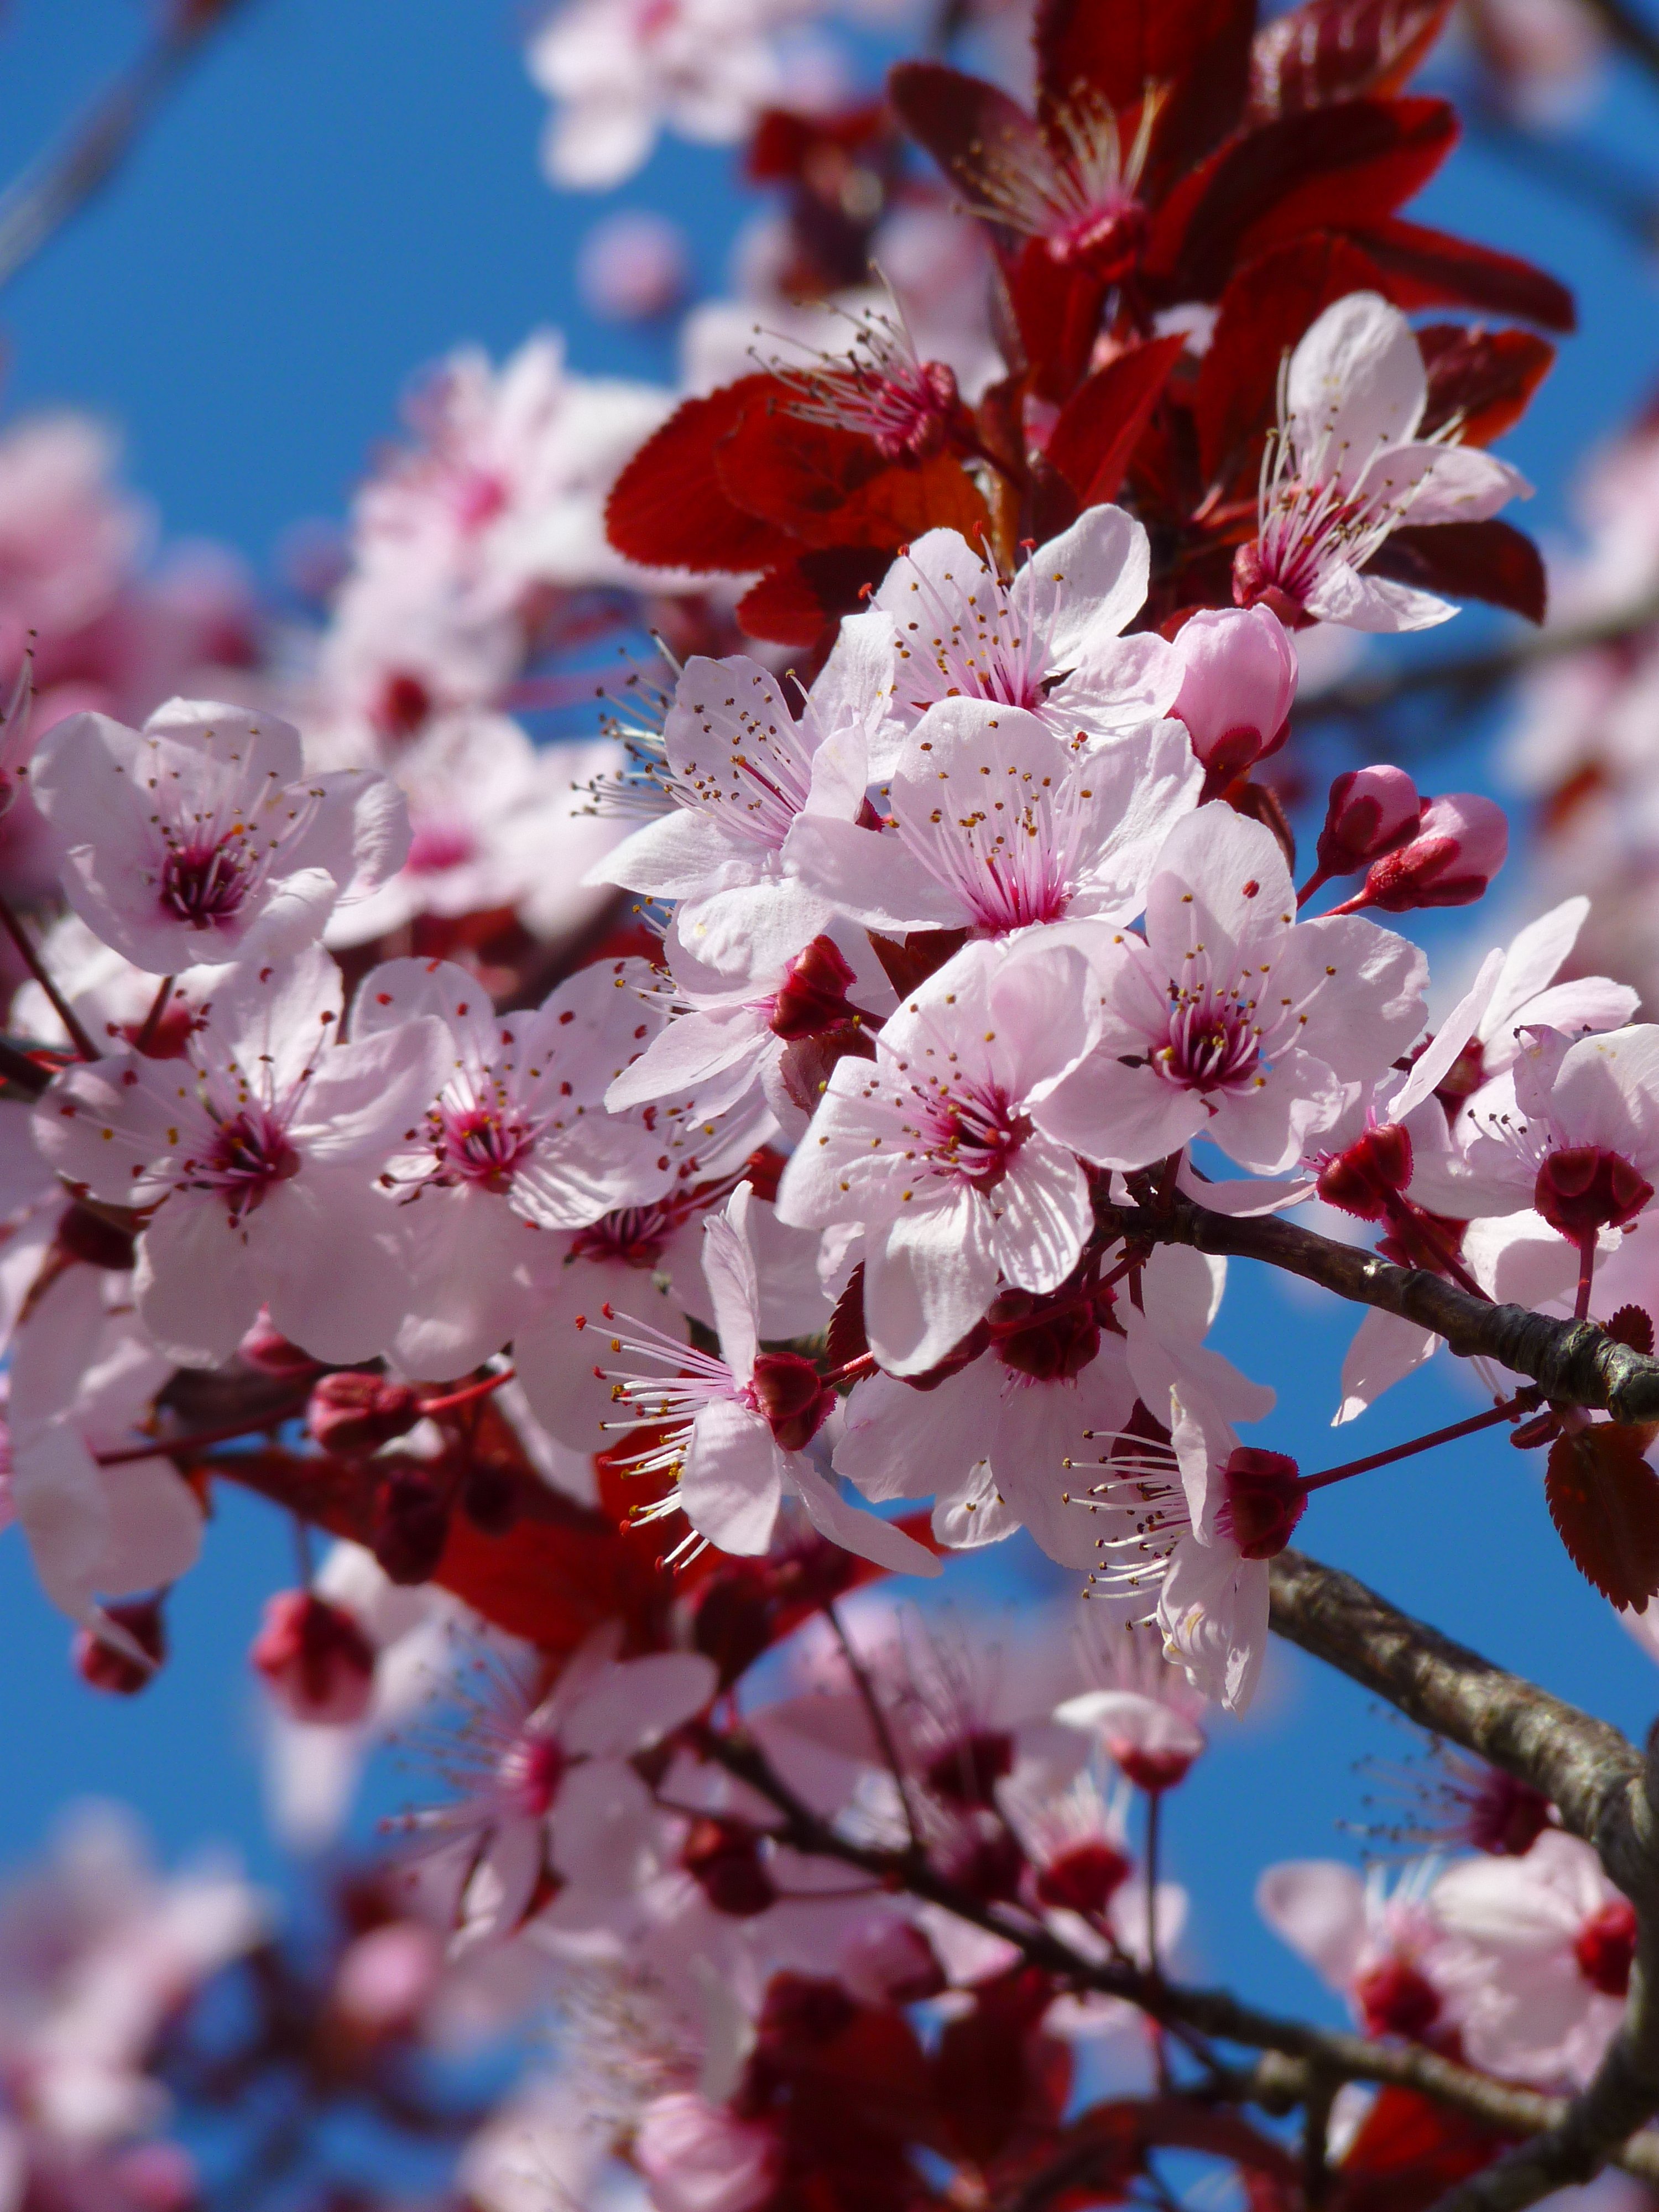
tree, branch, blossom, plant, fruit, flower, petal, bloom, food, spring, produce, macro, pink, flora, season, cherry blossom, flowers, close up, shrub, cherry, macro photography, flowering plant, land plant, royalty free images